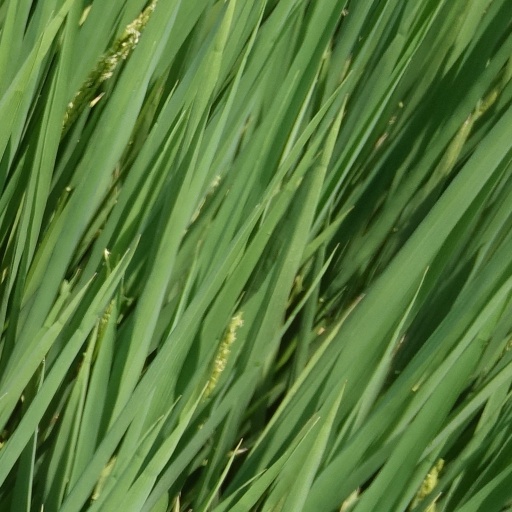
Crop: rice